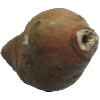
Label: potato_sweet